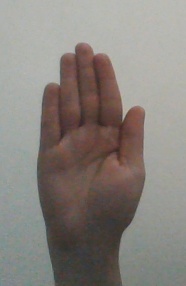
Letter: seen